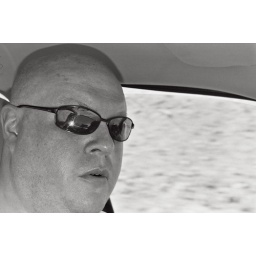
It was over 100 in the shade. The car was an oven. I was somewhat still wet with lake water.